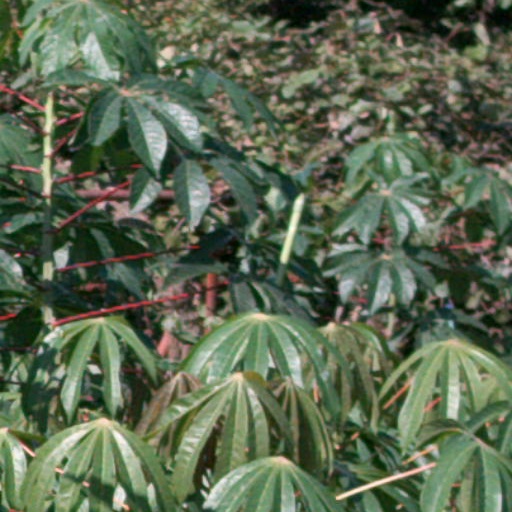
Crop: cassava